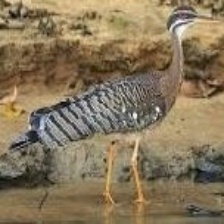
Species: SUNBITTERN
Scientific name:  EURYPYGA HELIAS